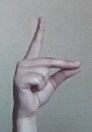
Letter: ta